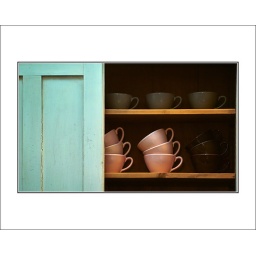
lovely pink mugs in blue cupboard, a shop in corbridge.